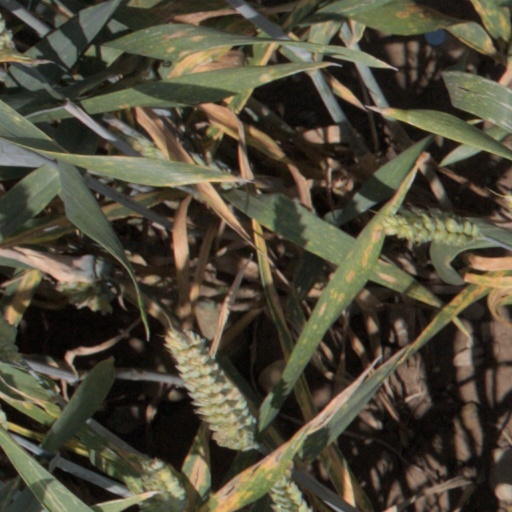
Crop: wheat